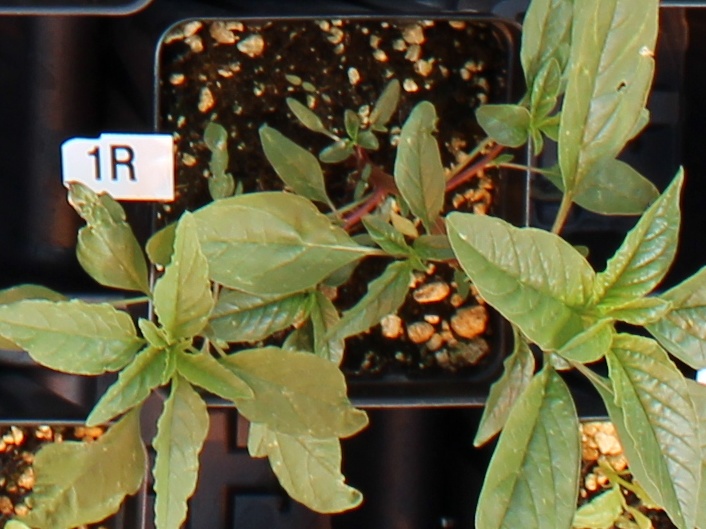
Label: Waterhemp